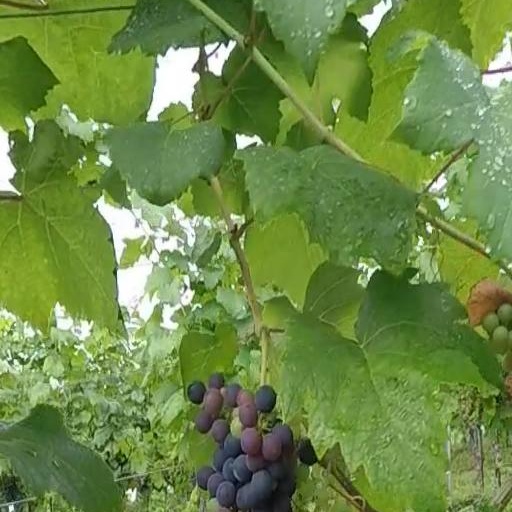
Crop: grape